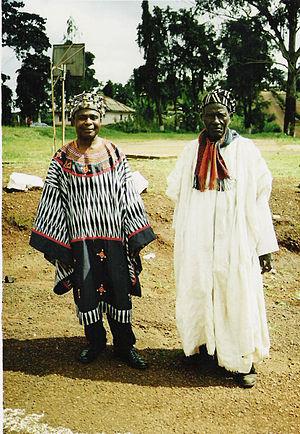
Pète-Bandjoun est une commune du Cameroun située dans la région de l'Ouest. Elle est le chef-lieu du département du Koung-Khi. Créée en tant que commune rurale en 1959, elle a été érigée en « commune de Pète-Bandjoun » en 2007.